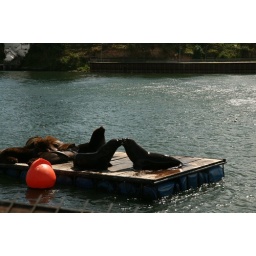
Sea lions by fish market